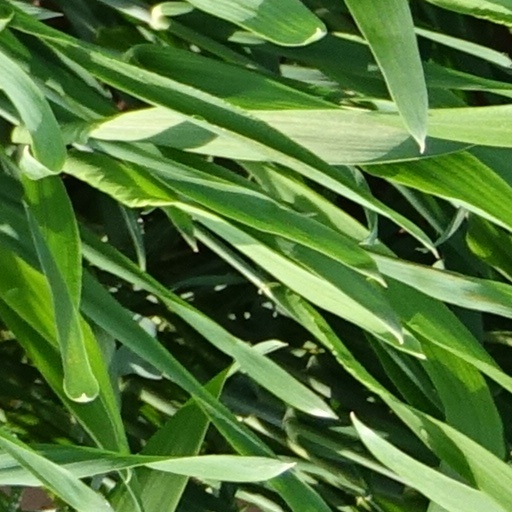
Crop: wheat